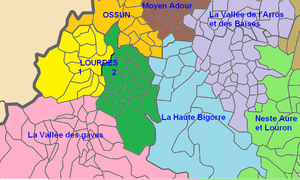
Cartographie des cantons Lourdes 1 et Lourdes 2 en jaune
Le canton de Lourdes-Est est un ancien canton français situé dans le département des Hautes-Pyrénées et la région Midi-Pyrénées. En application du redécoupage cantonal de 2014 en France, le canton de Lourdes-Est se retrouve désormais dans le canton de Lourdes-2, qui correspond à l'ancien canton de Lourdes-Est augmenté de la commune d'Adé.